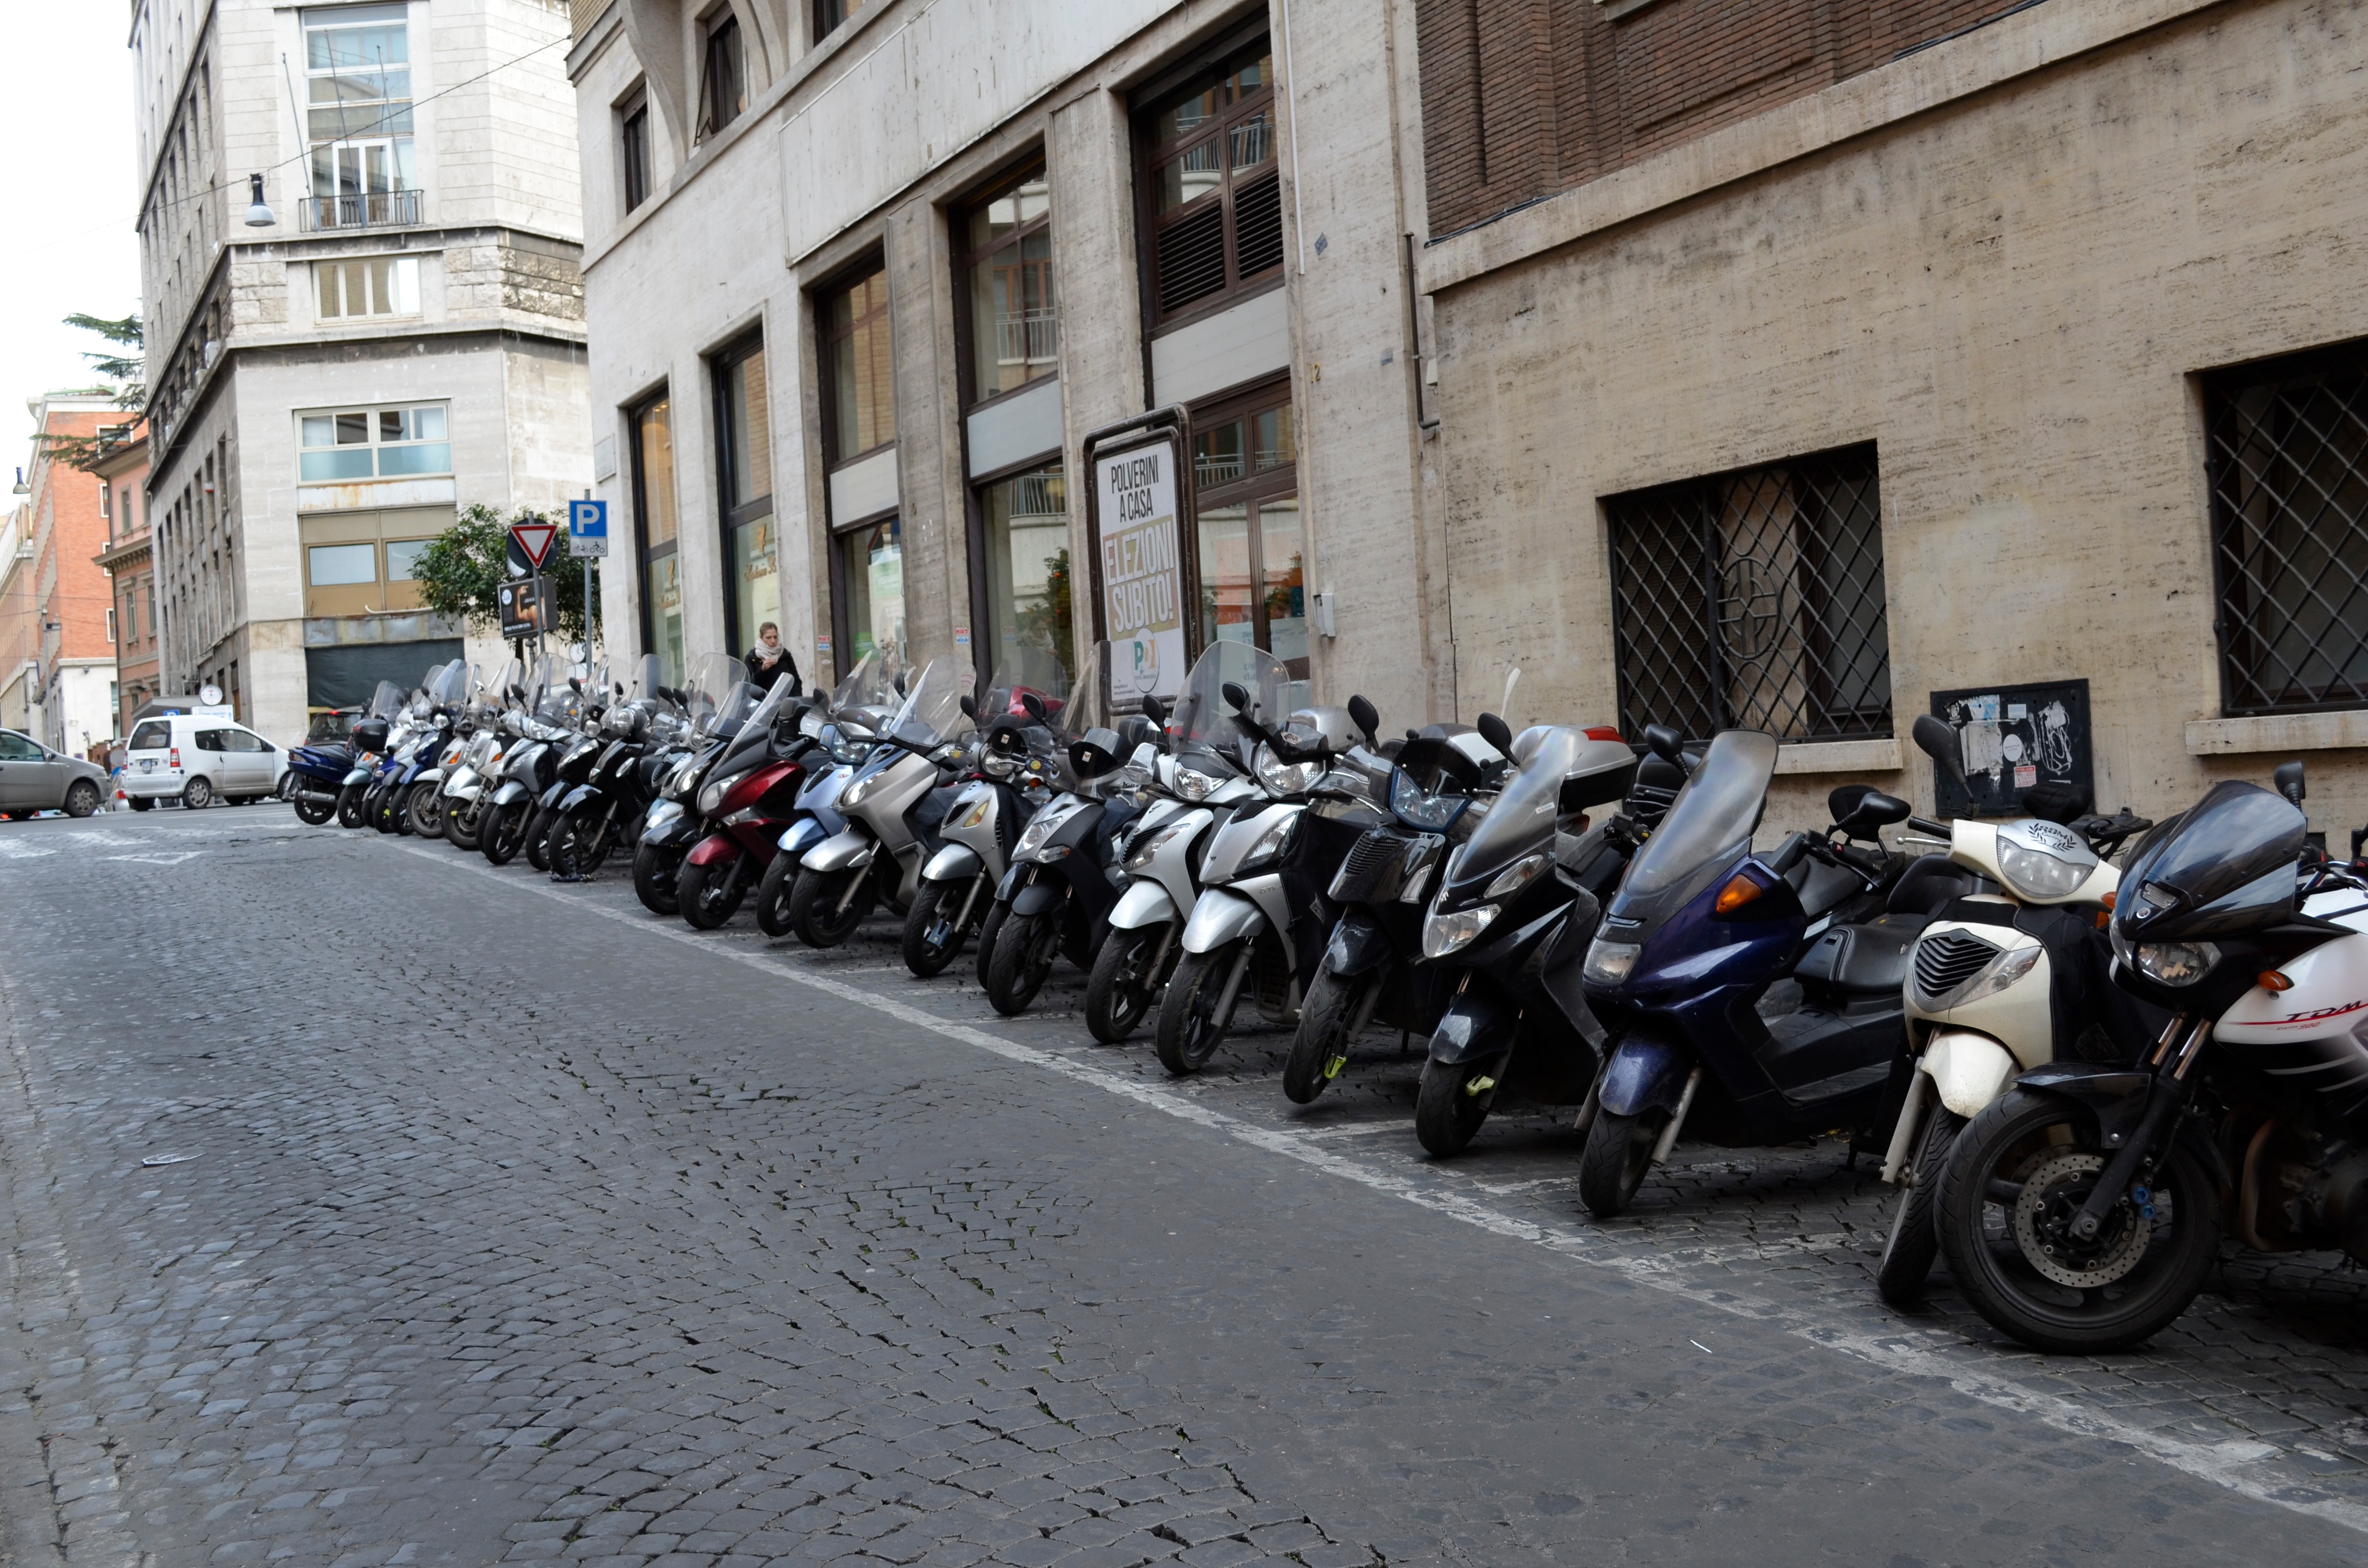
pedestrian, road, street, vehicle, motorcycle, lane, infrastructure, motorcycling